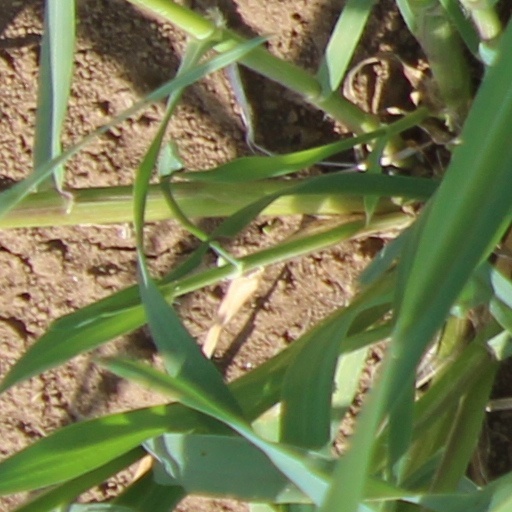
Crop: wheat